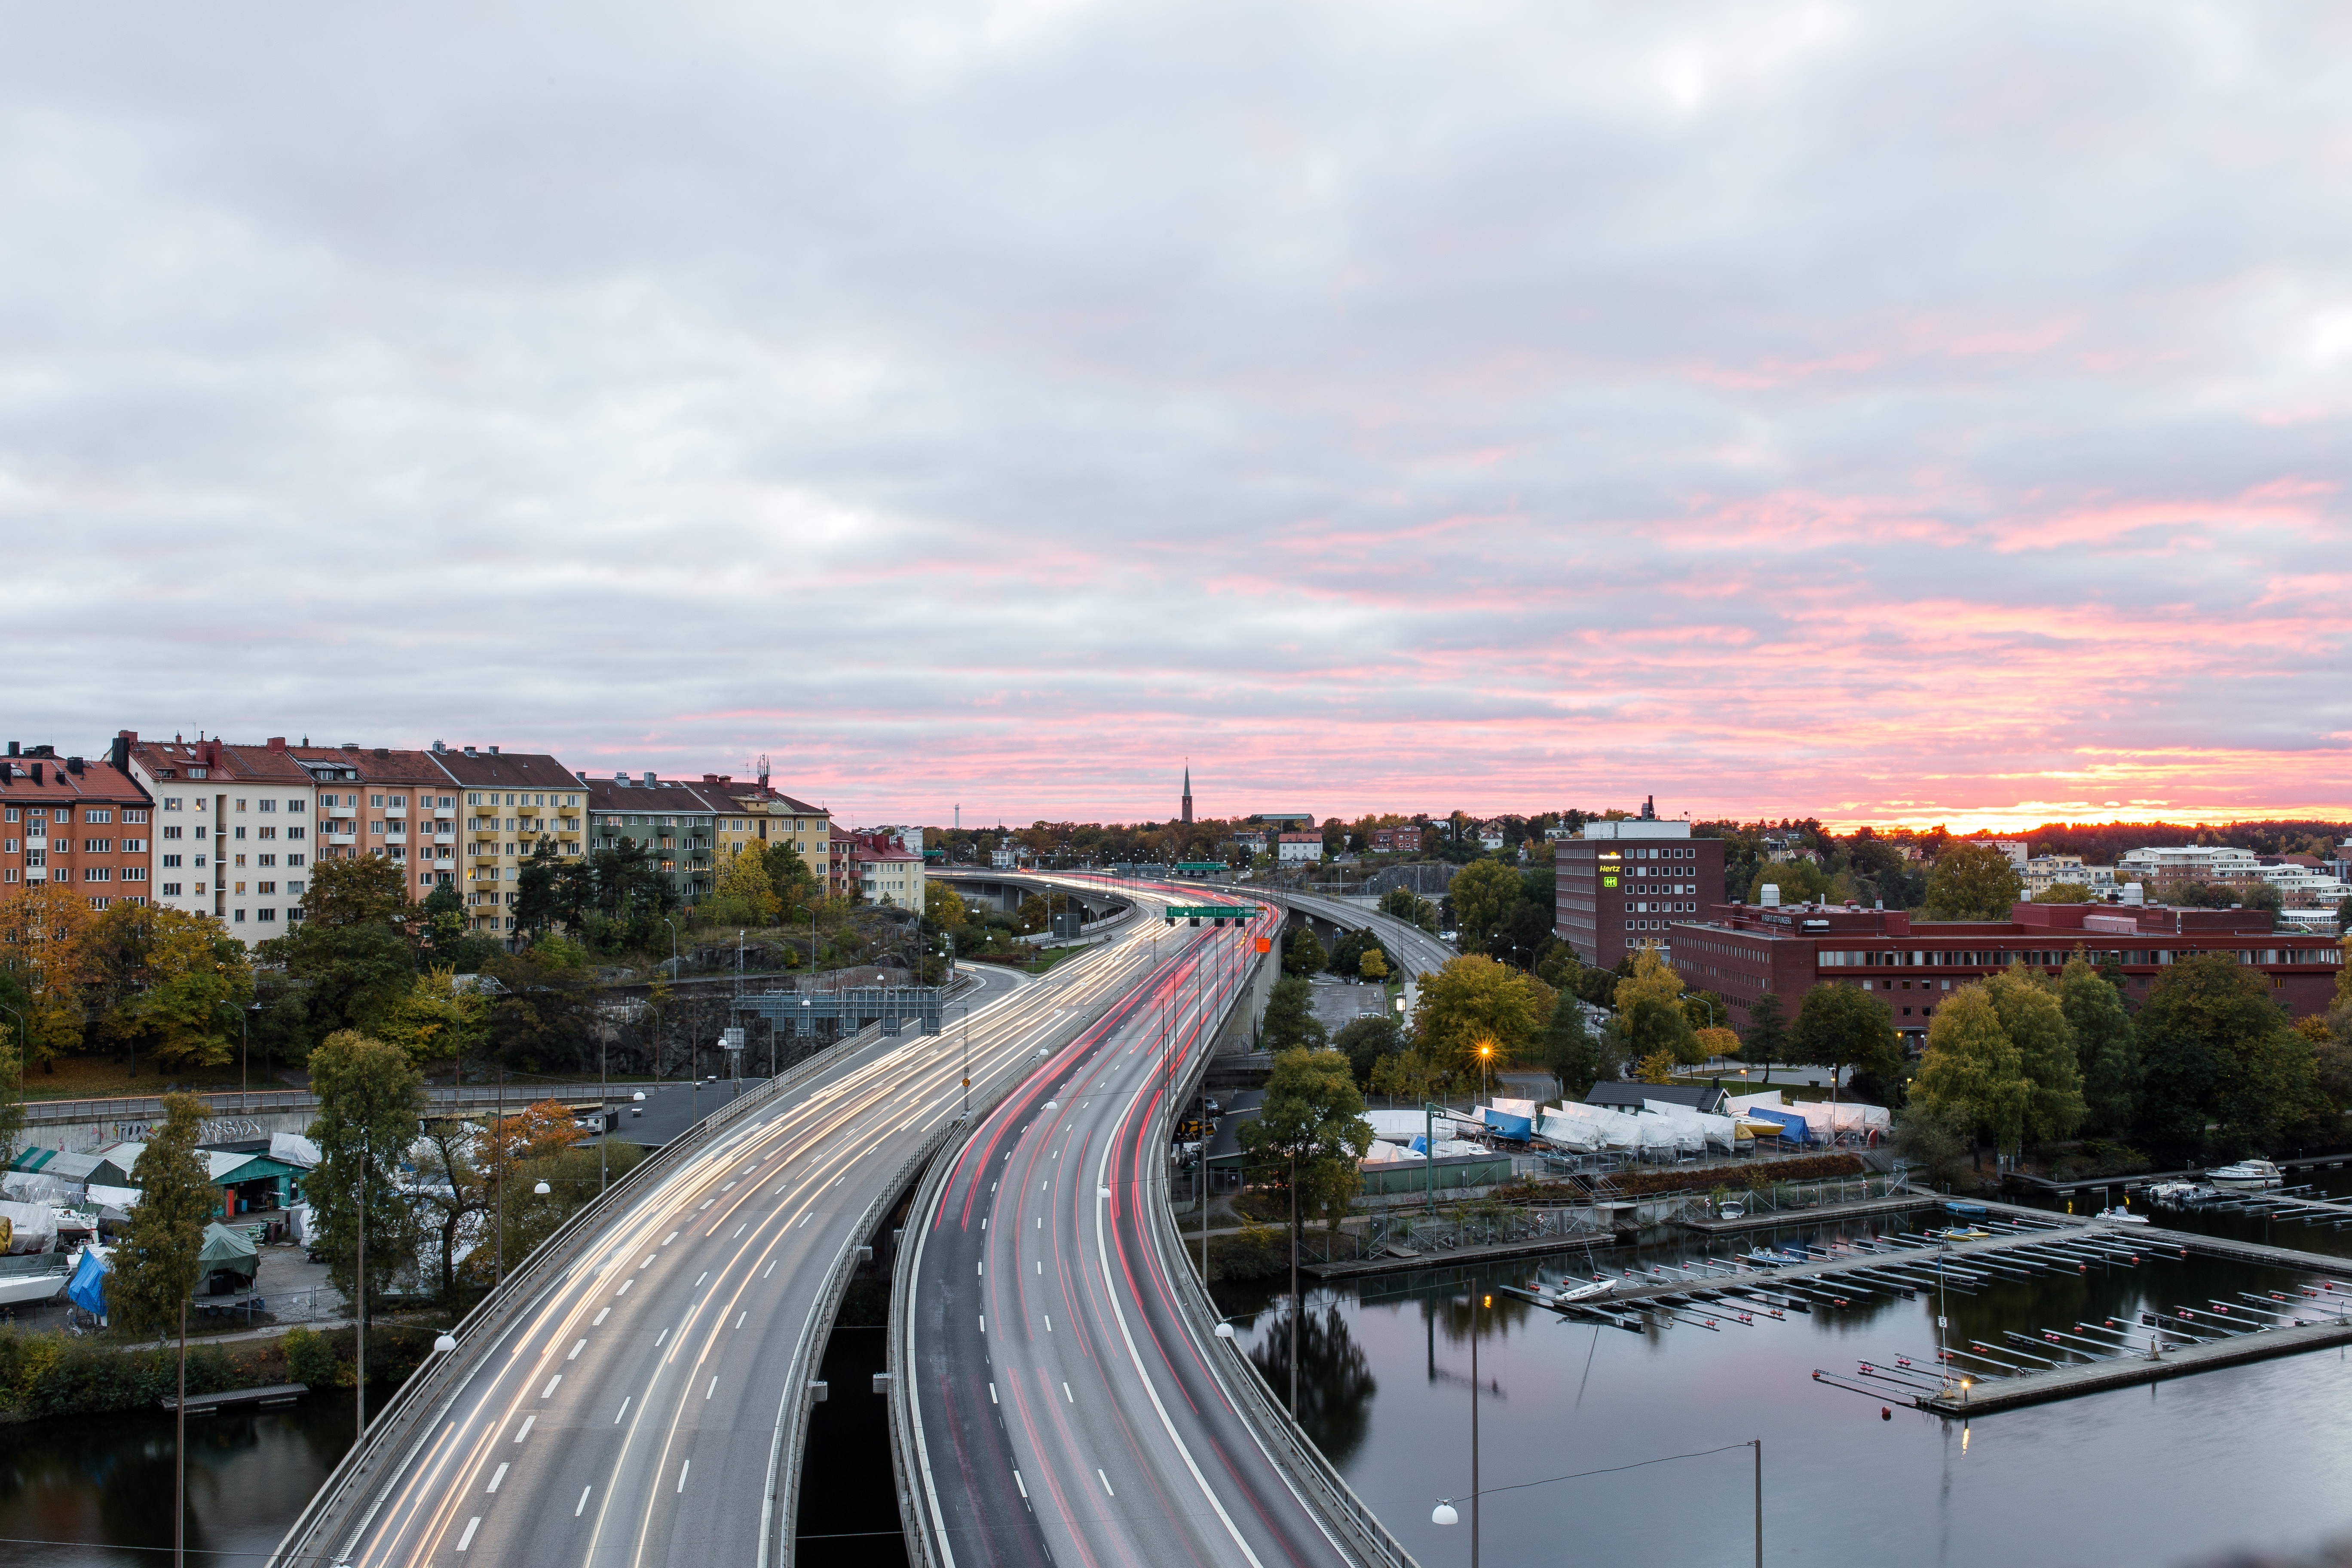
road, bridge, skyline, street, highway, city, urban, overpass, cityscape, downtown, dusk, transport, suburb, infrastructure, urban area, residential area, human settlement, metropolitan area, controlled access highway